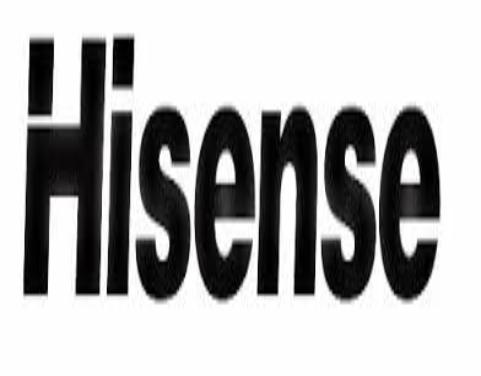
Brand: Hisense
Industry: Electronic